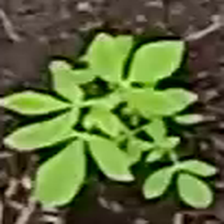
Weed species: Sicklepod_(Senna obtusifolia)